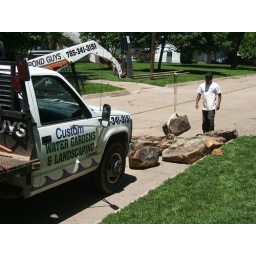
Gary set the rocks on the street so that we could pick them out for each position around the pond.